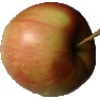
Label: Apple Red 2